Zay Ye Htet

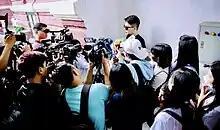
Zay Ye Htet in 2020

Zay Ye Htet (born 2 January 1986) is a Burmese actor, model and producer. He is considered one of the highest successful actors of Burmese cinema. Throughout his career, he has acted in over 100 films. In 2018, he founded the ZYH Film & Video Production.